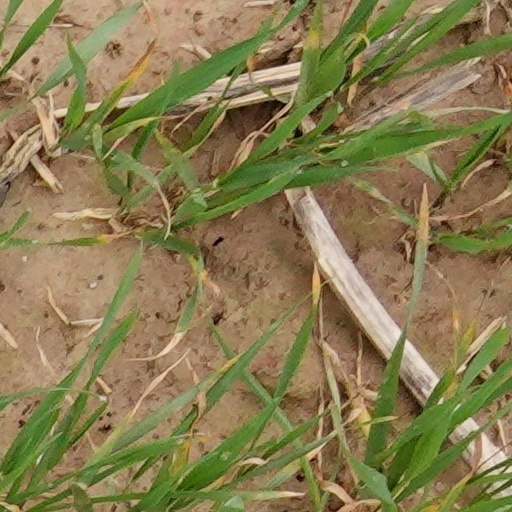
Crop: wheat